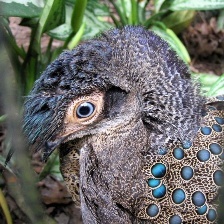
Species: BORNEAN PHEASANT
Scientific name: POLYPLECTRON SCHLEIERMACHERI